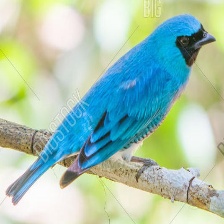
Species: BLUE DACNIS
Scientific name: DACNIS CAYANA